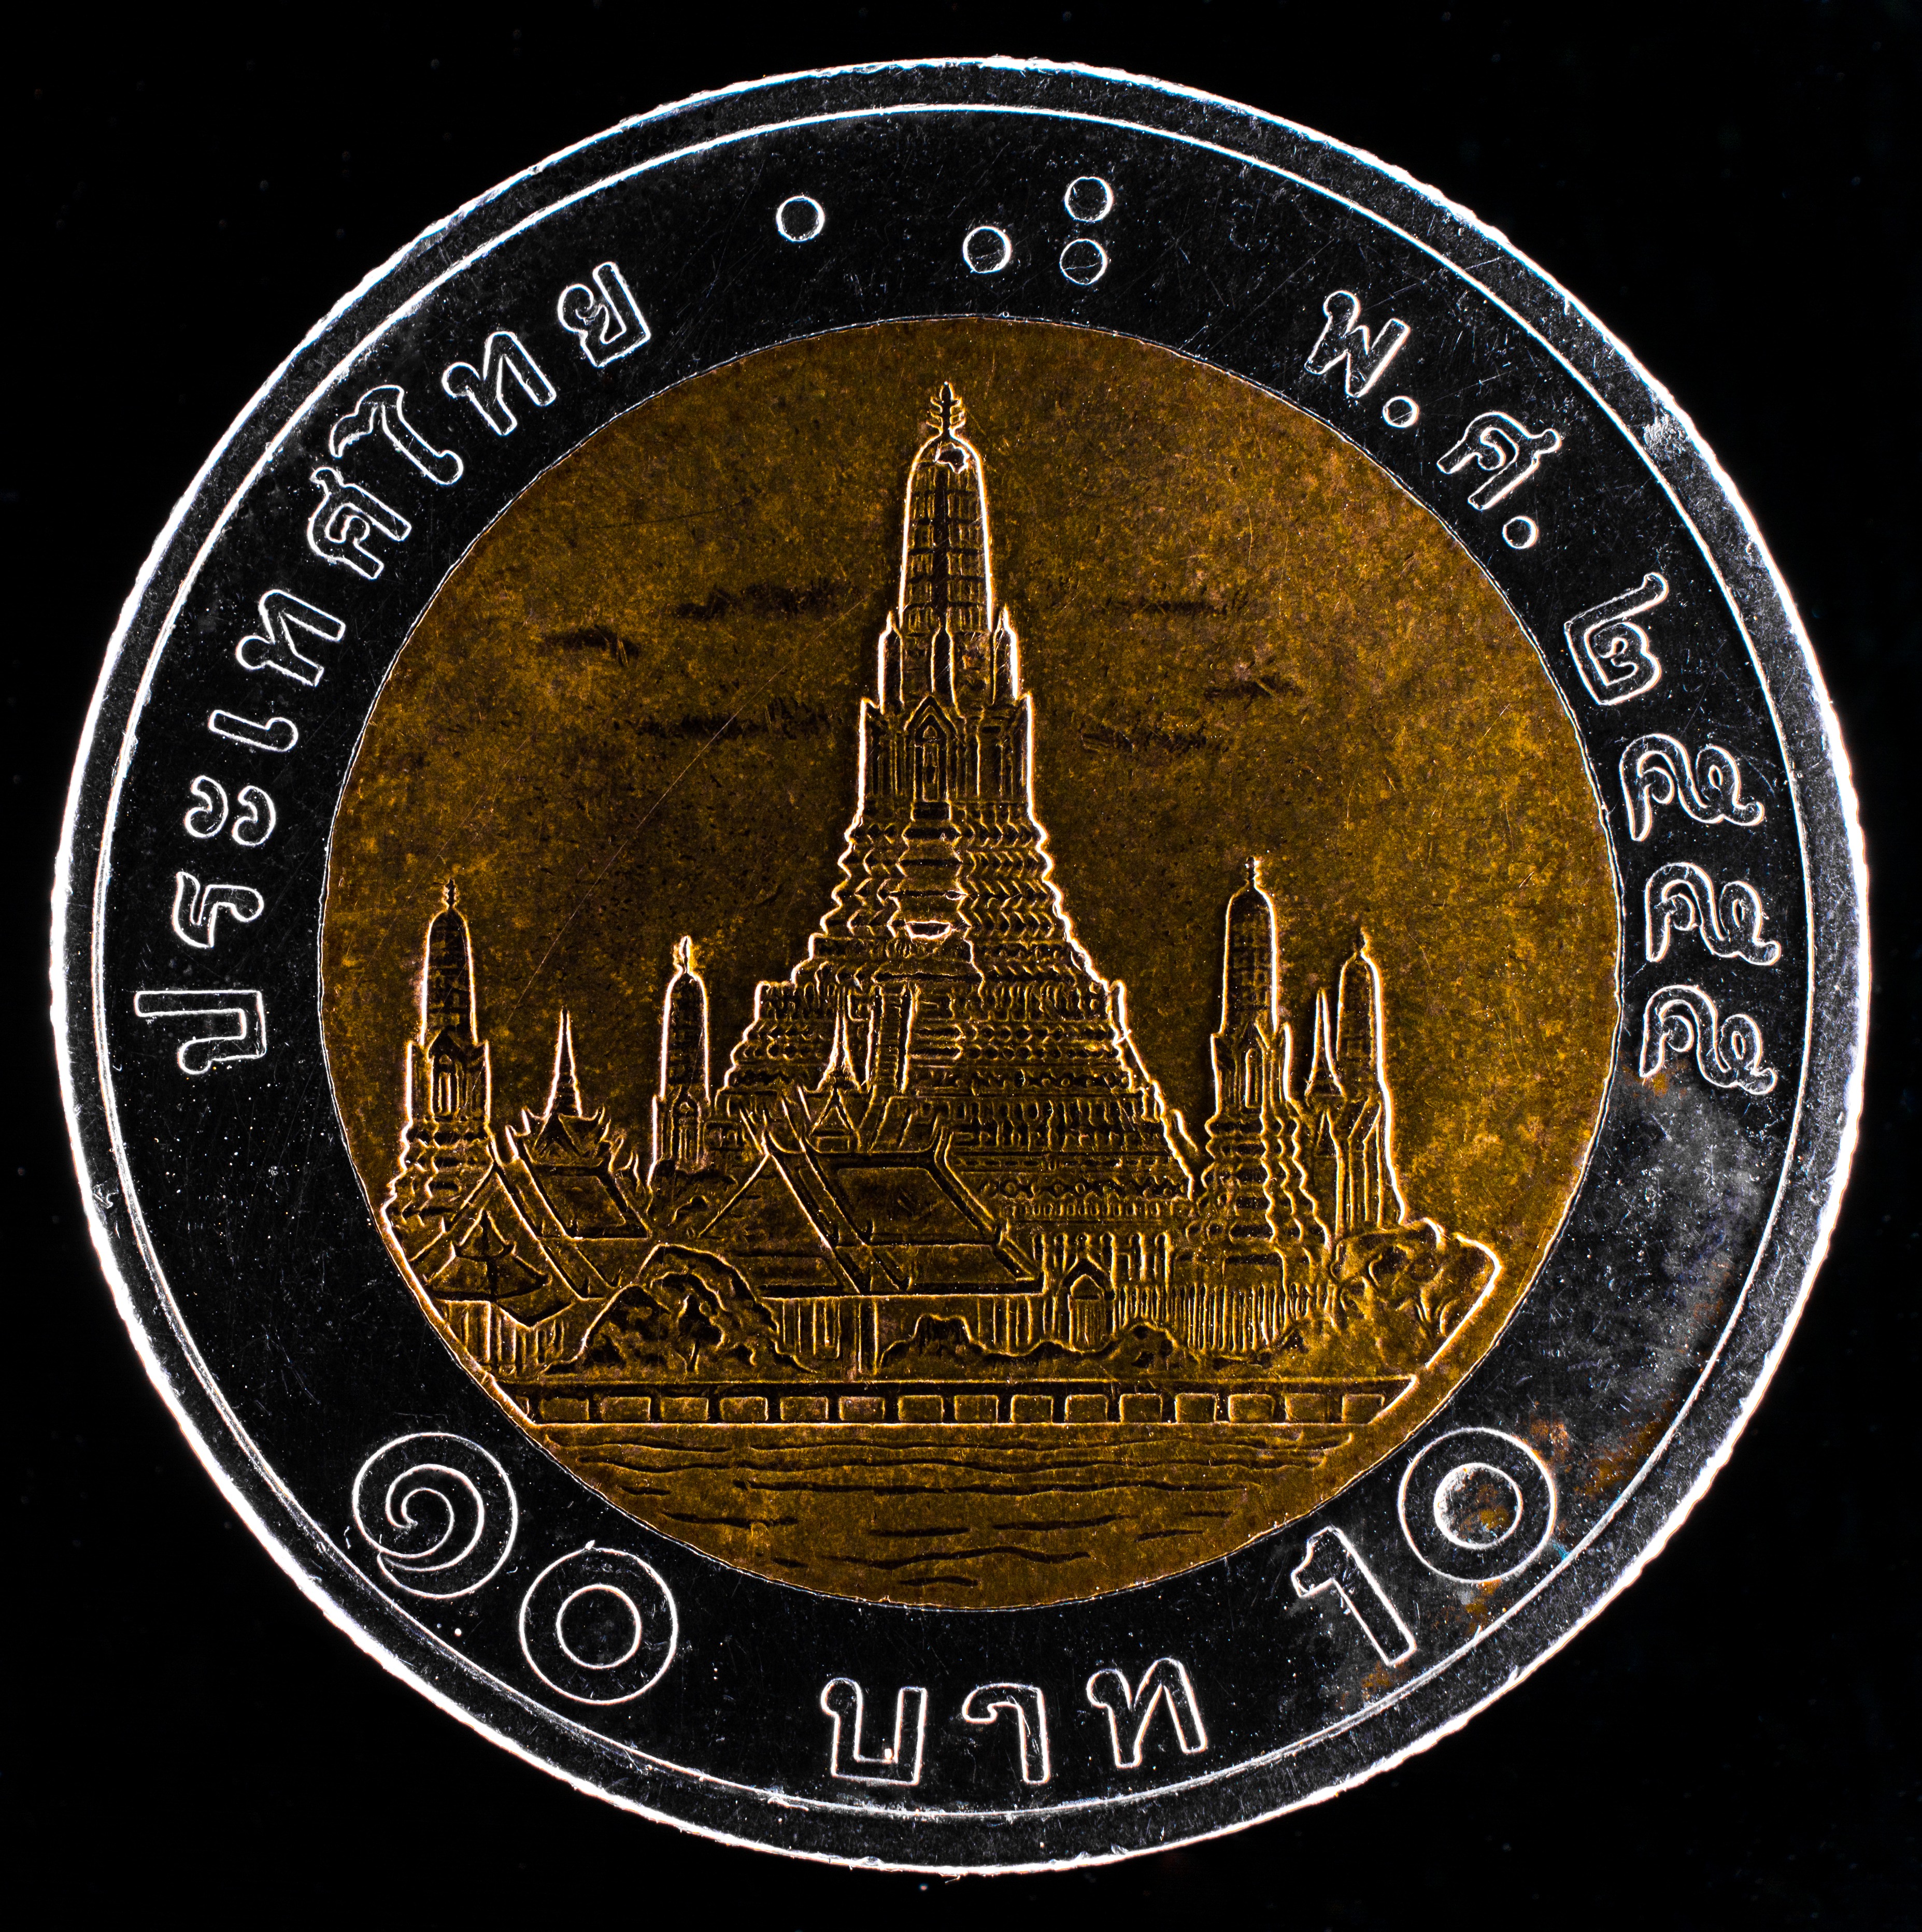
money, currency, coin, cash and cash equivalents, pay, 10 bath, thai currency, dark field recording